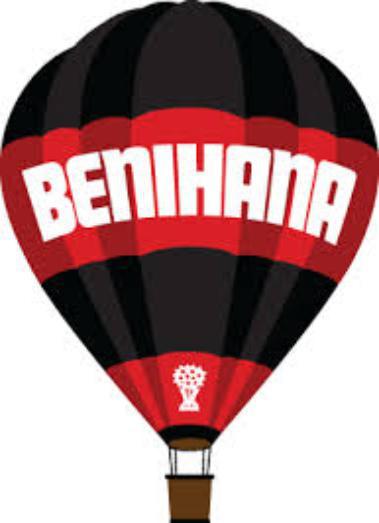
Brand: Benihana
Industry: Food